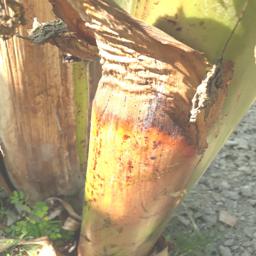
Label: PSEUDOSTEM WEEVIL